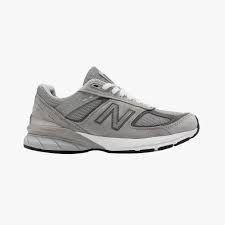
Label: Sneaker